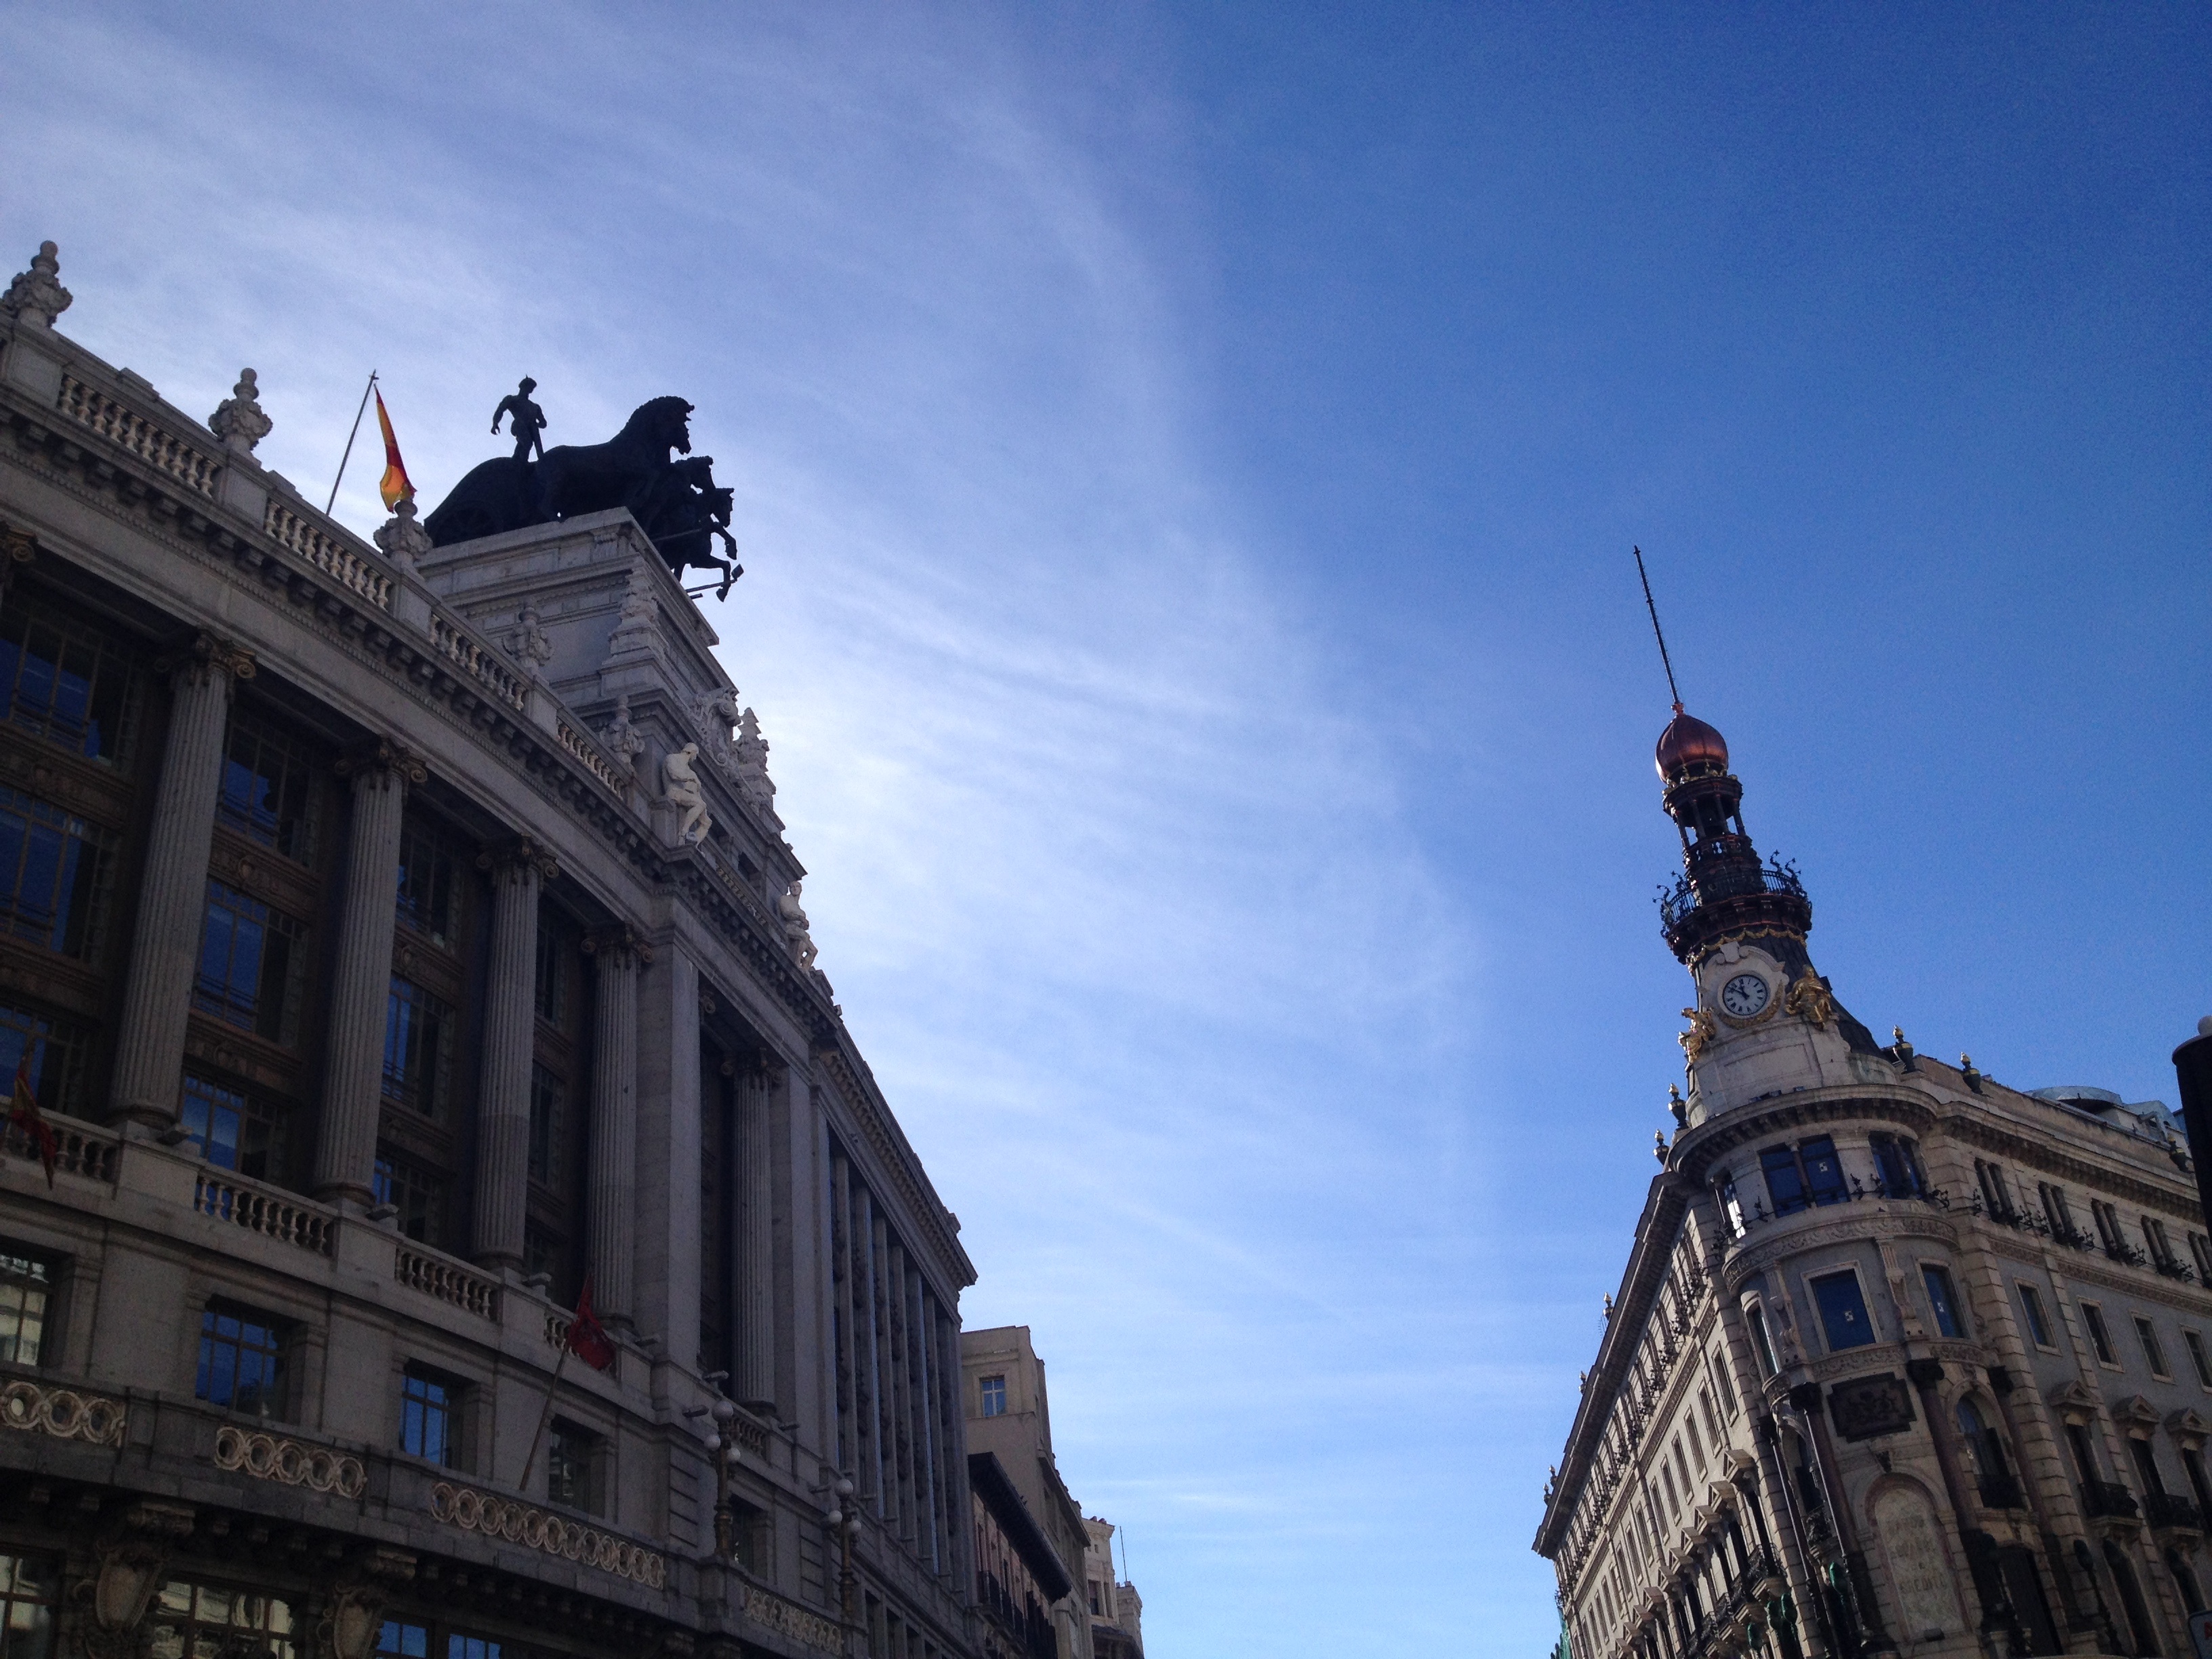
architecture, sky, city, skyscraper, cityscape, downtown, travel, tower, landmark, facade, blue, cathedral, tourism, spire, metropolis, tours, urban area, human settlement